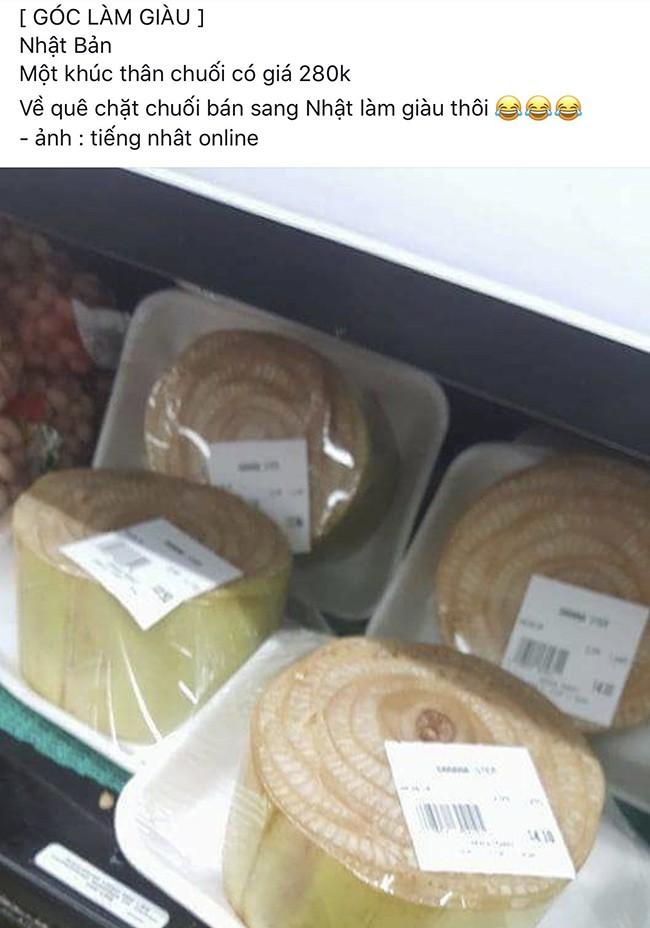
ở trên kệ hàng có một vài khay xốp được thân chuối